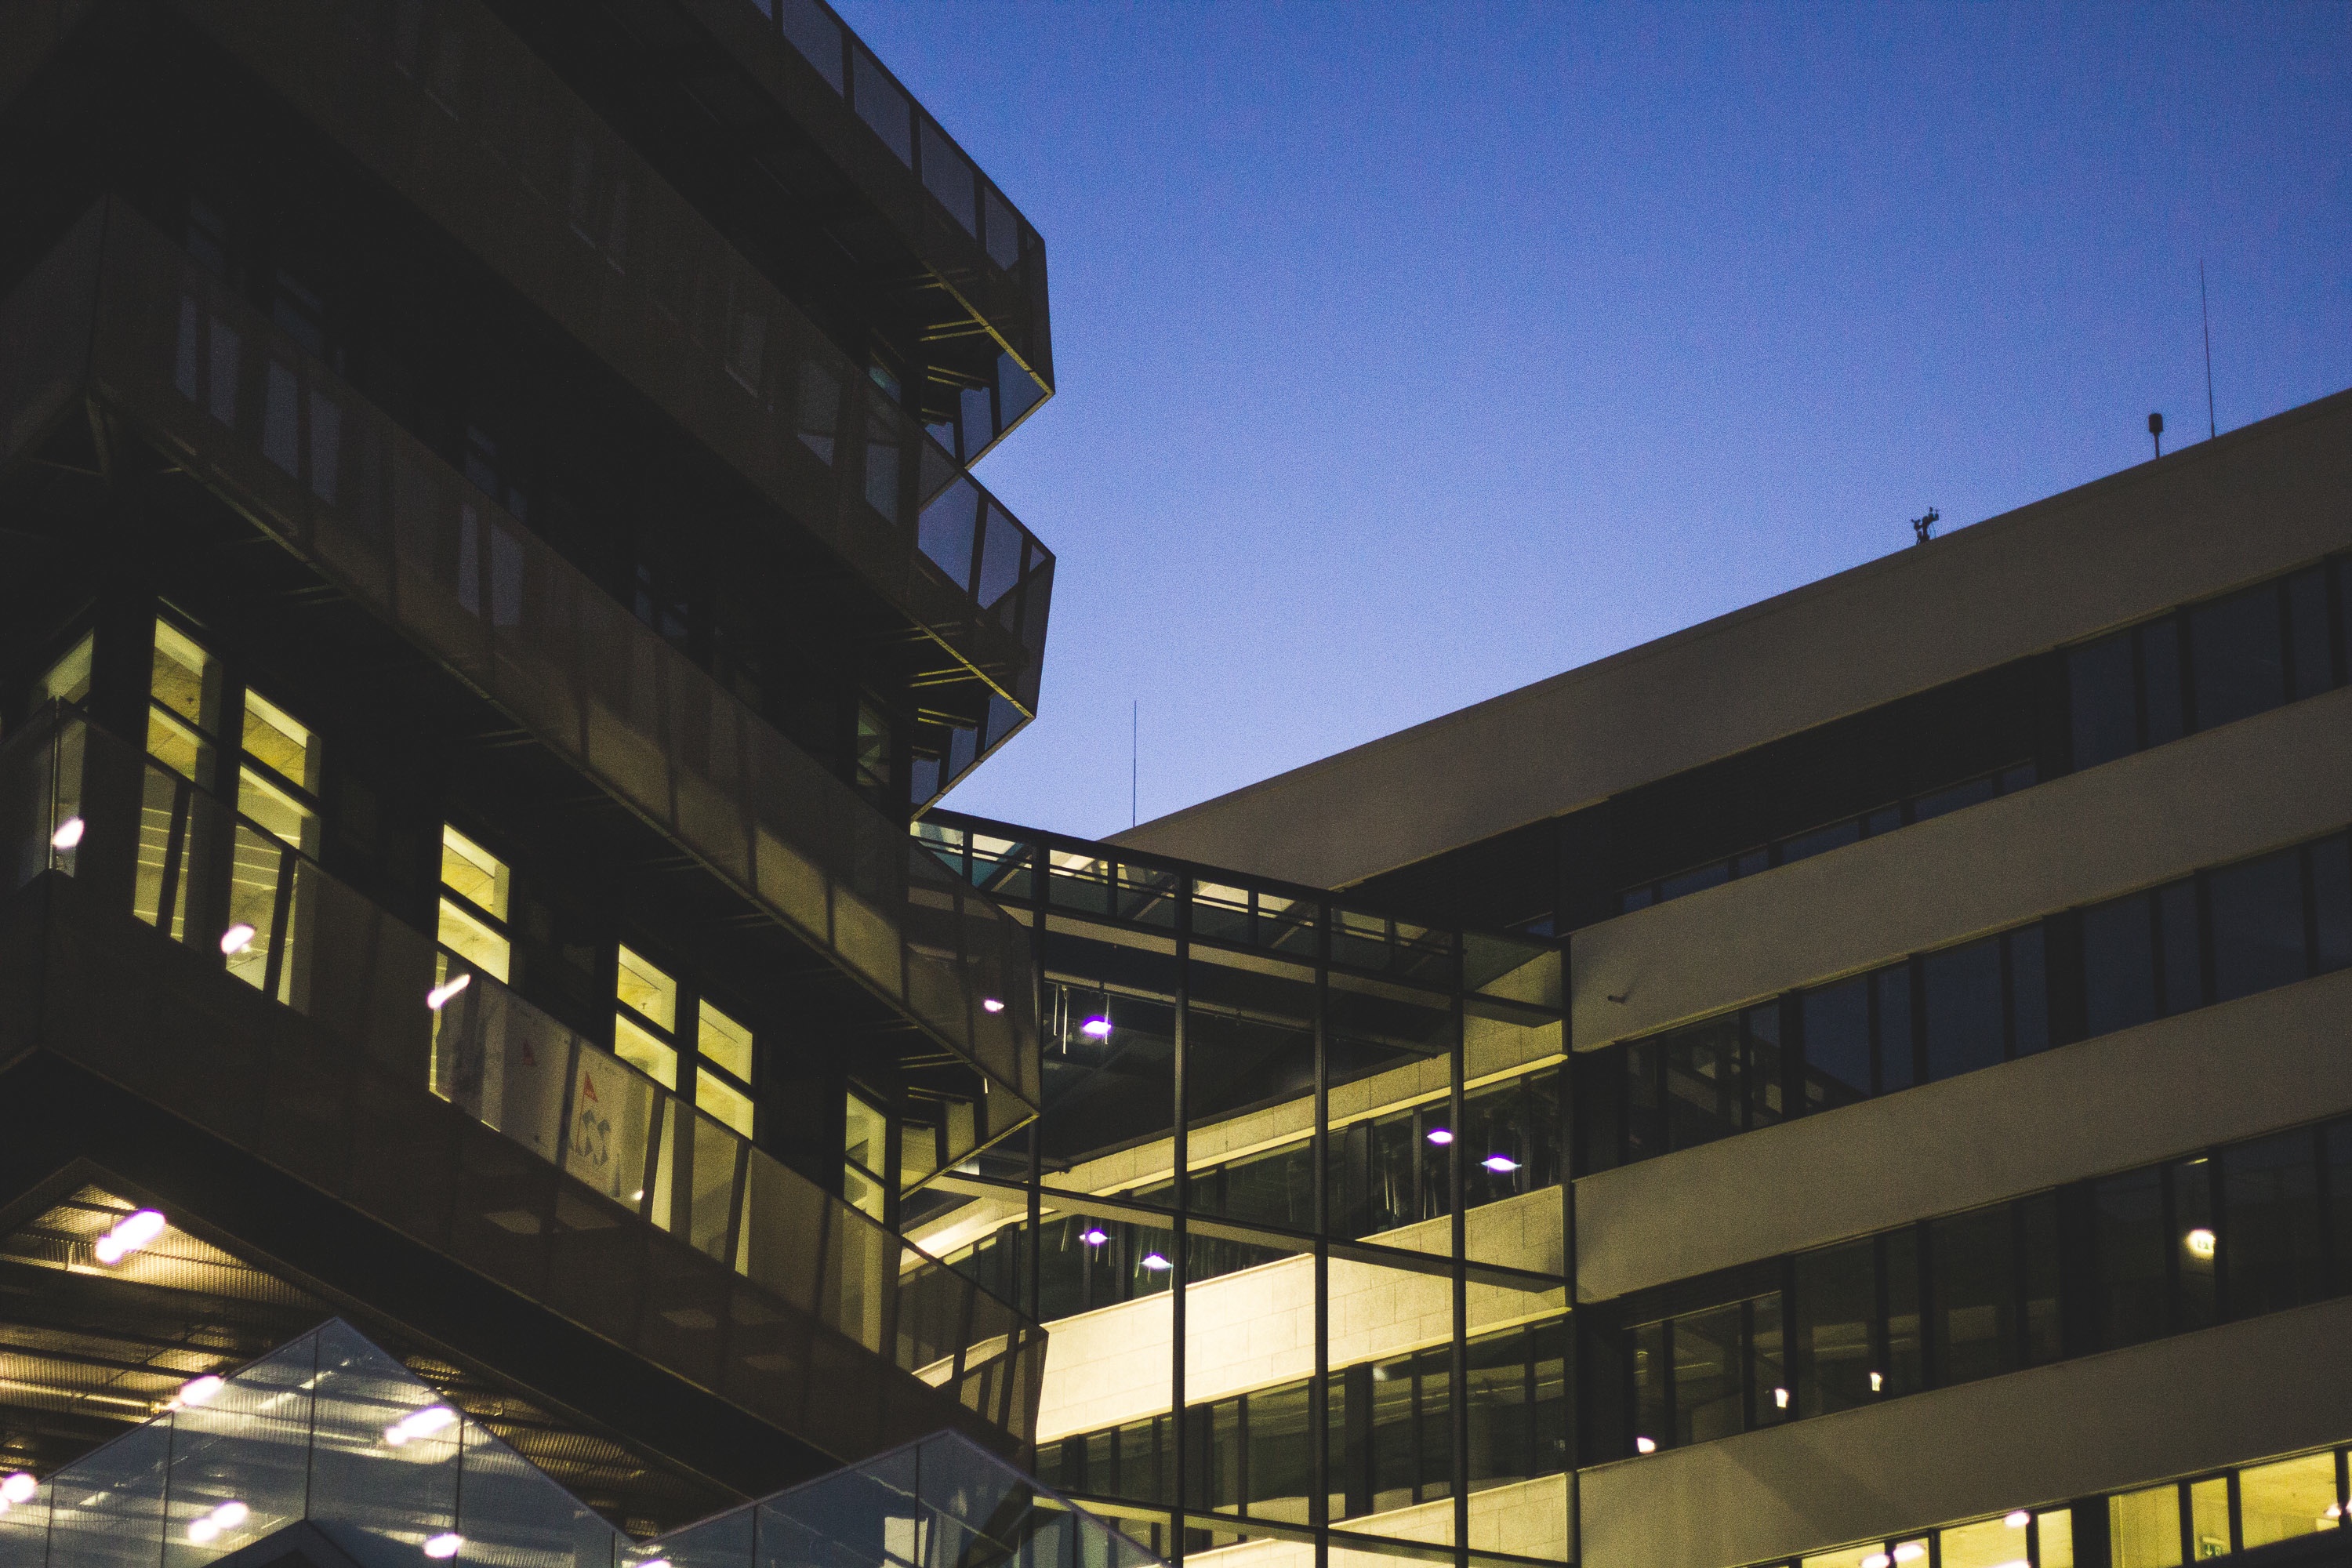
architecture, structure, city, downtown, transport, facade, stadium, public transport, arena, headquarters, urban area, metropolitan area, sport venue